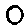
Label: 0